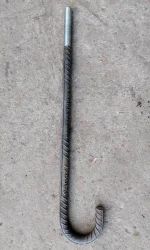
Label: TMT_Foundation_Bolt